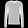
Label: Pullover